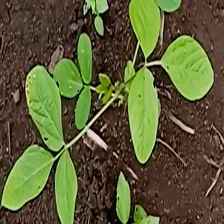
Weed species: Asian_Pigeonwings_(Clitoria Ternatea)